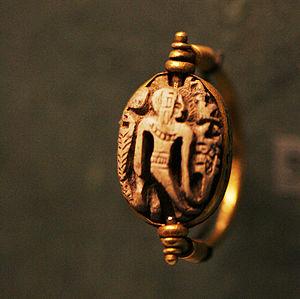
Bagues à scarabée-sceau. Représente un enfant tenant un scorpion. Deuxième Période Intermédiaire, or et stéatite. DimensionsH.